The Golden Compass (film)

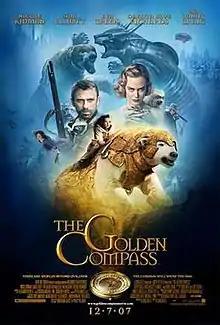
American theatrical release poster

The Golden Compass is a 2007 fantasy adventure film written and directed by Chris Weitz, based on the 1995 novel "Northern Lights" by Philip Pullman. It stars Nicole Kidman, Sam Elliott, Eva Green, Dakota Blue Richards and Daniel Craig. In the film, Lyra joins a race of water-workers and seafarers on a trip to the far North in search of children kidnapped by the Gobblers, a group supported by the world's rulers, the Magisterium.